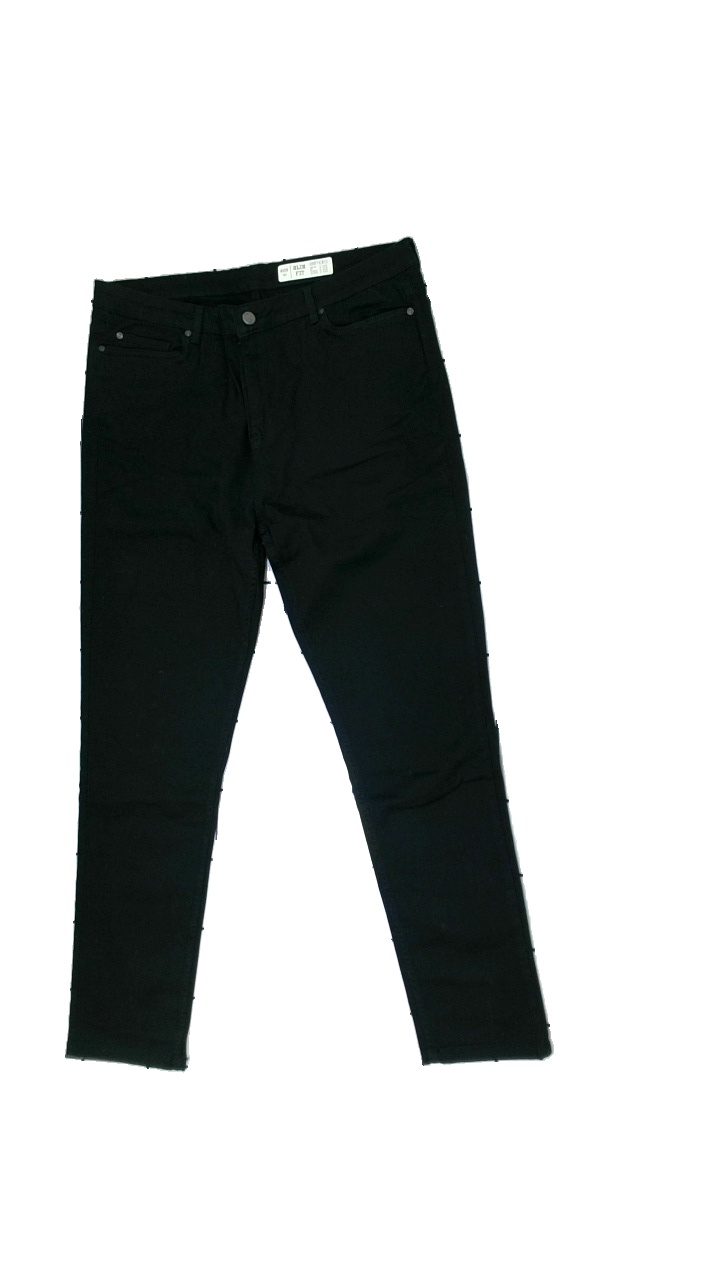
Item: Jeans (Ladies)
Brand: Esmara (lidl)
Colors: Black
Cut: Regular
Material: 100%cotton
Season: Autumn
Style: Denim
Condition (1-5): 3
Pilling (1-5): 4
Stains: Minor
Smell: Minor
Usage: Export
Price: <50